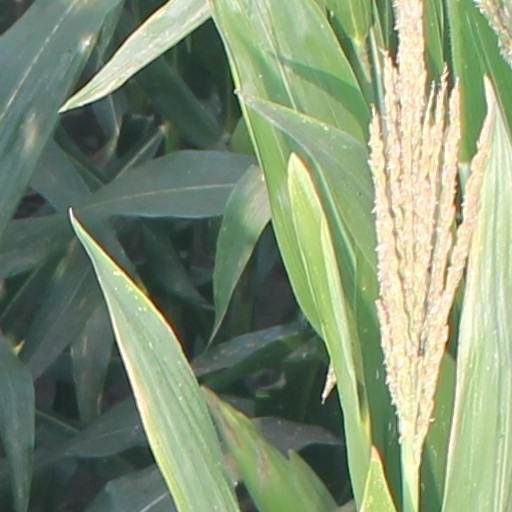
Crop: maize; corn